Lucknow–New Delhi Swarna Shatabdi Express

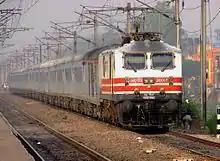

Lucknow Swarna Shatabdi Express is one of the Shatabdi Express trains operated by Indian Railways that connects the capital of India, to state capital of Uttar Pradesh, .